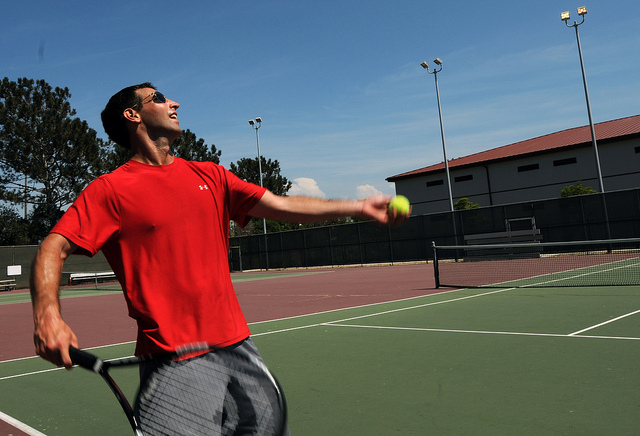
user: Given an image and a question. Answer the question in a short answer. Question: What is this type of ball made of? Short Answer:
assistant: rubber